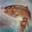
Label: trout